Moldova

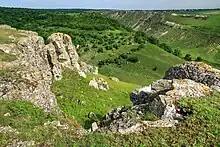
La Castel landscape reserve near Gordinești, Edineț District

Moldova is a landlocked country situated in Eastern Europe, on the northeastern corner of the Balkans in the Black Sea Basin, between latitudes 45° and 49° N, and mostly between meridians 26° and 30° E (a small area lies east of 30°). The country lies to the east of the Carpathian Mountains and is bordered by Romania to its west and by Ukraine to its north, east, and south. The total length of the national boundaries is 1,389 km, including 939 km with Ukraine and 450 km with Romania. The country is separated from Romania on the west by the Prut river and on the east from Ukraine by the Dniester river. The total land area is , of which is water. The largest part of the country (around 88% of the area) lies in the Bessarabia region, while a narrow strip in the east is located in the unrecognised breakaway state of Transnistria on the eastern bank of the Dniester.